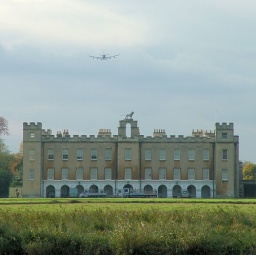
plane over Syon house